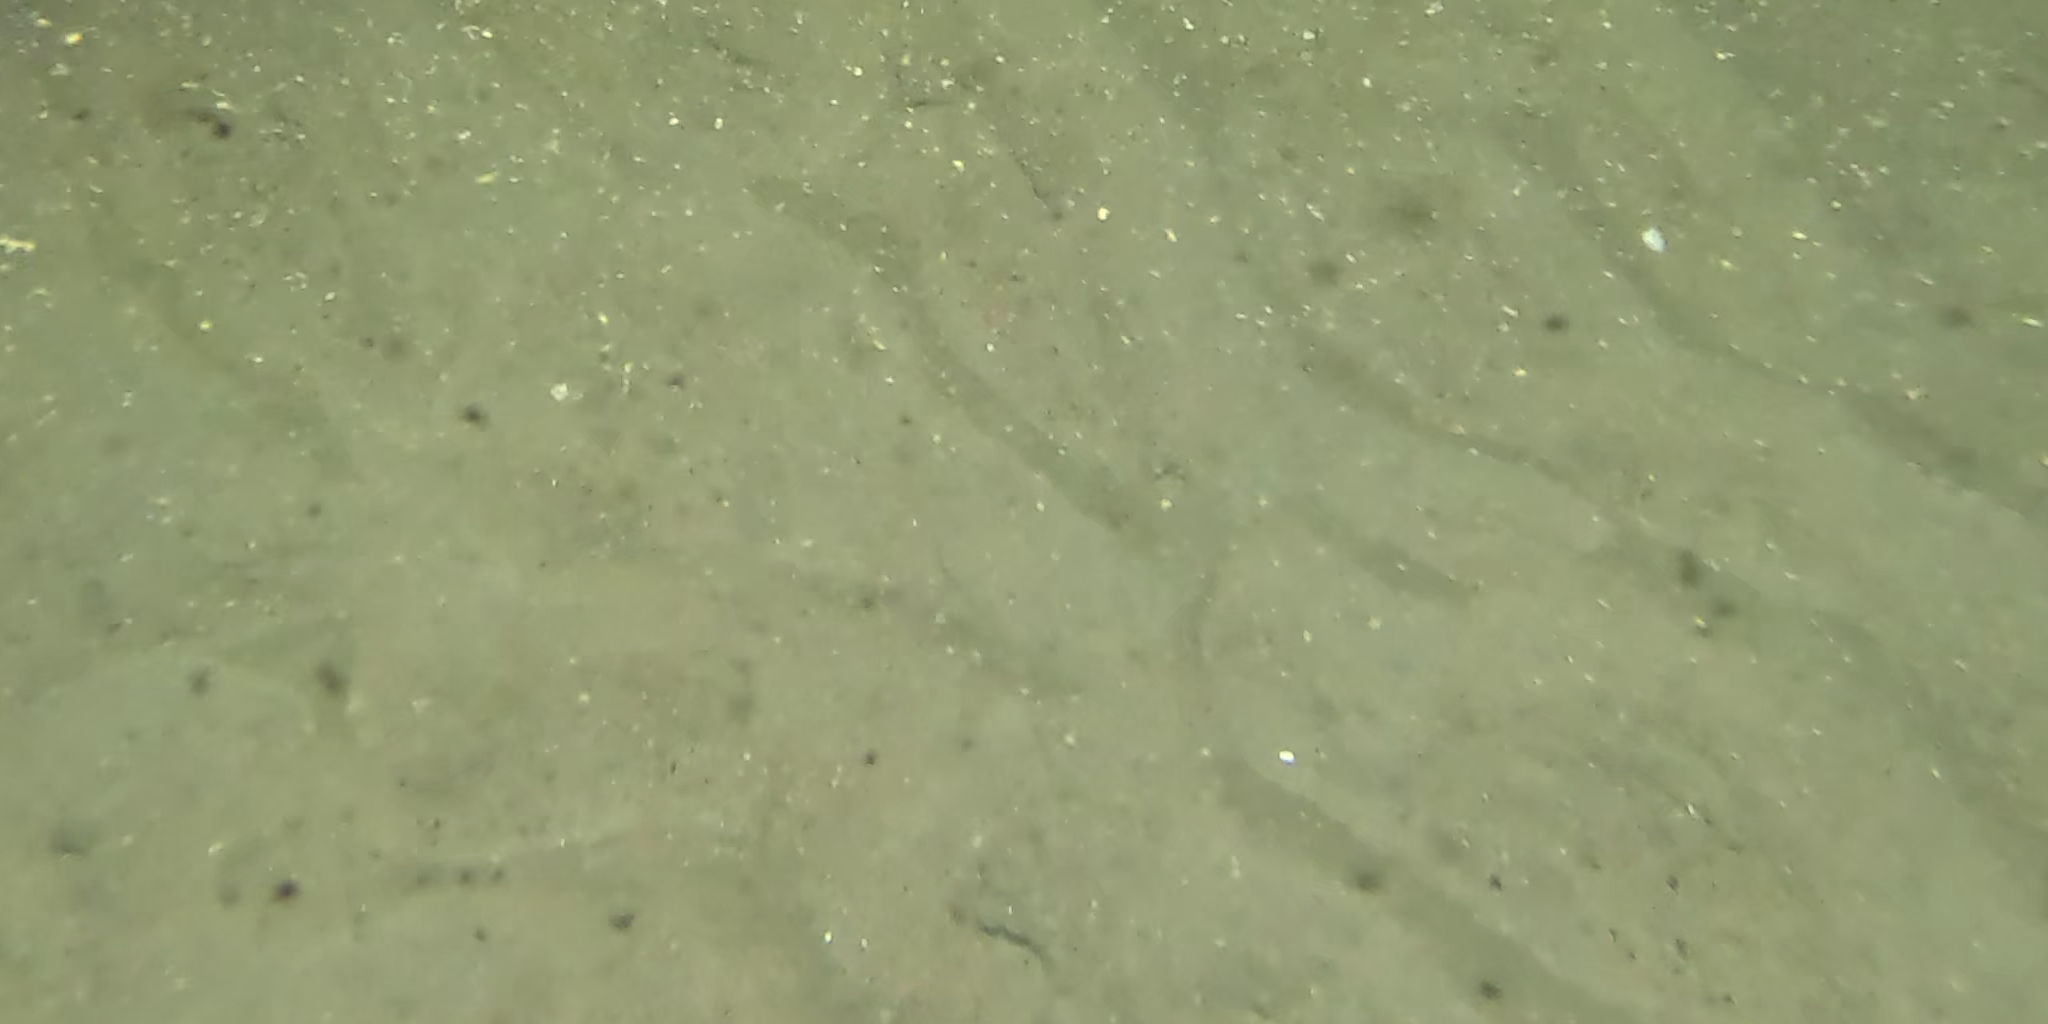
Seabed habitat: sand